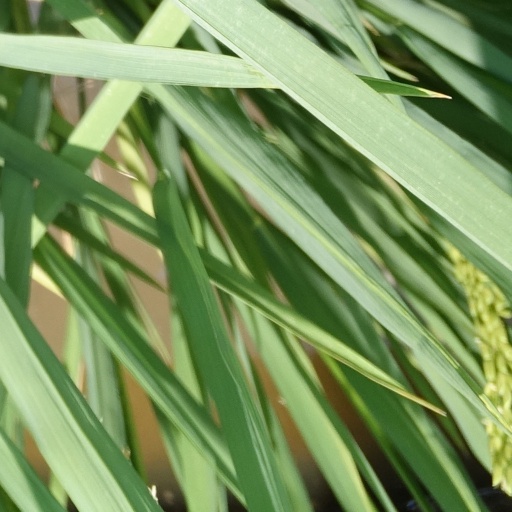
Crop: rice